Independent Order of Odd Fellows

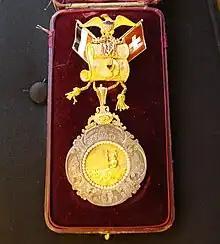
Dr. John Morse's District Deputy Grand Sire of Europe medallion

Two lodges under the Manchester Unity of Independent Order of Odd Fellows known as Royal Wellington Lodge no.1 and Loyal Bon Accorde Lodge no.2 existed in Halifax, Nova Scotia, as early as 1815. The IOOF in Canada has 7 Grand Lodges, namely: Grand Lodge of Alberta, Grand Lodge of Atlantic Provinces, Grand Lodge of British Columbia, Grand Lodge of Manitoba, Grand Lodge of Ontario, Grand Lodge of Quebec and Grand Lodge of Saskatchewan.